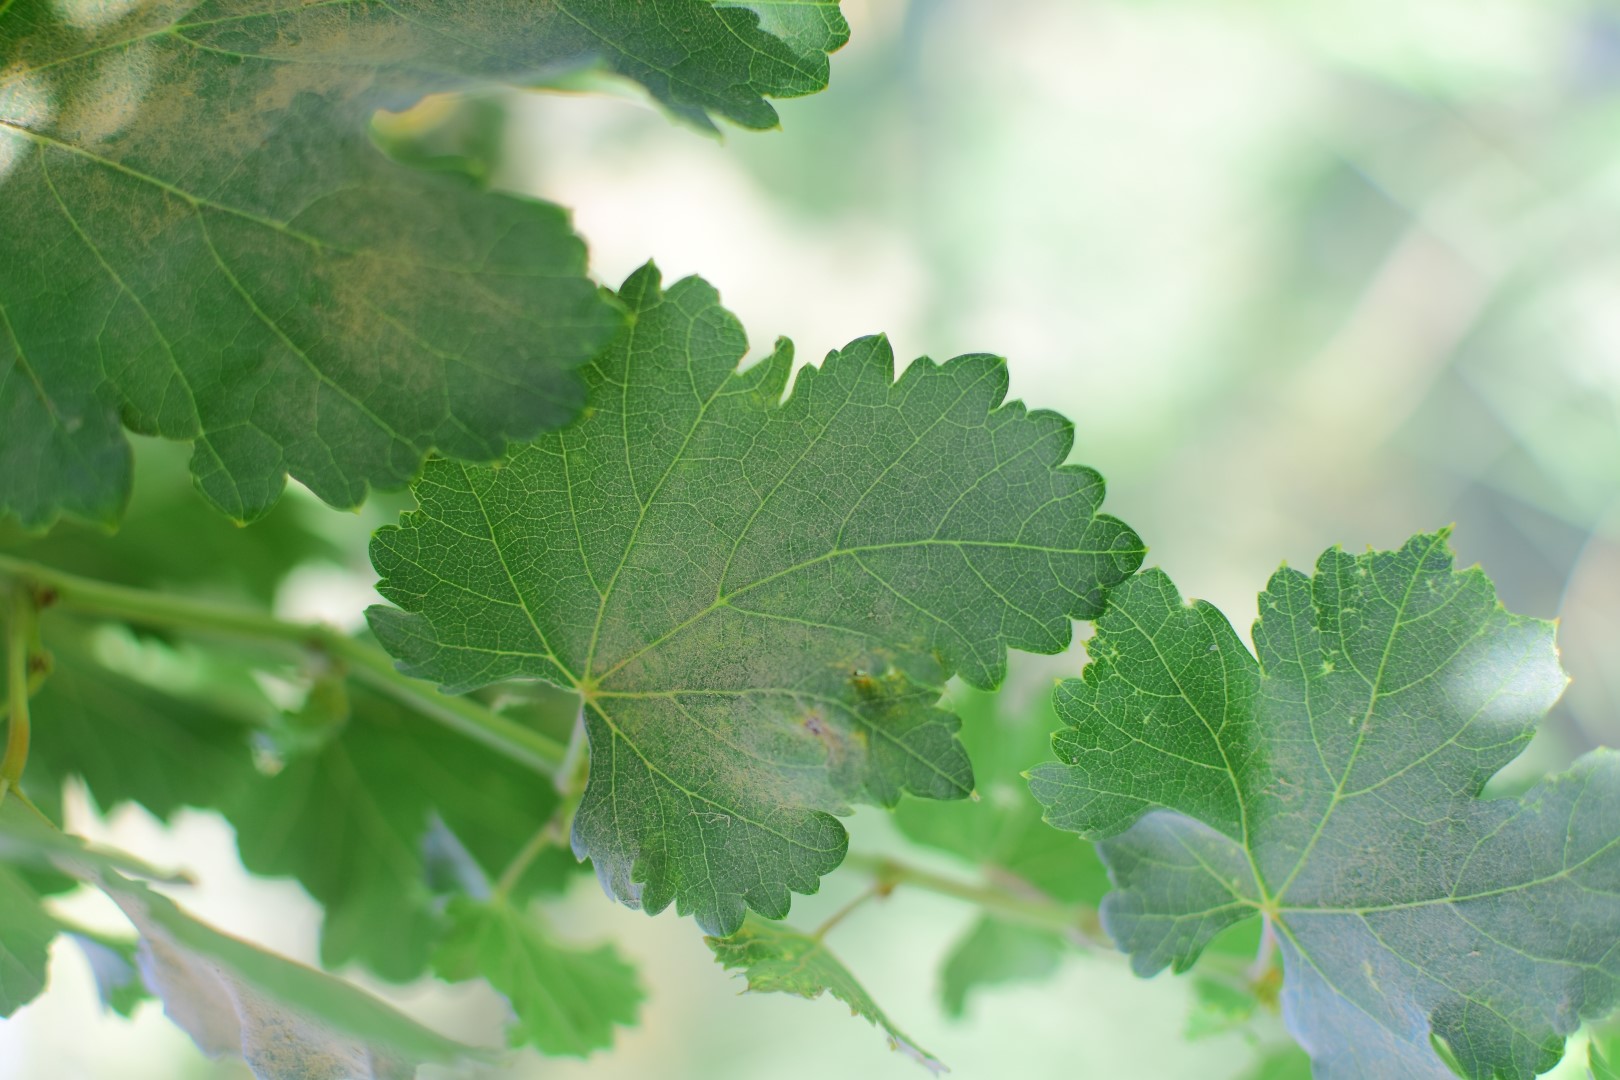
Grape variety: Deas Al-Annz